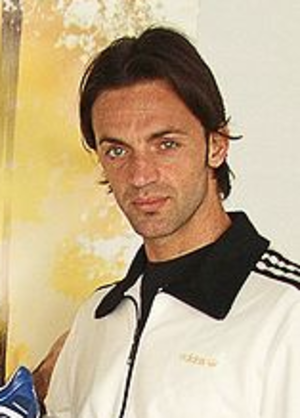
Nicola Legrottaglie, né le 20 octobre 1976 à Gioia del Colle, Province de Bari située dans la région des Pouilles, est un footballeur italien, évoluant à Catane.